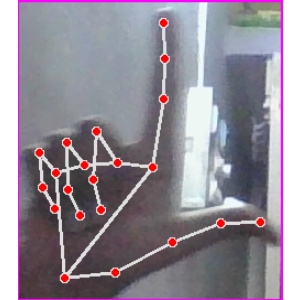
अक्षर: ल